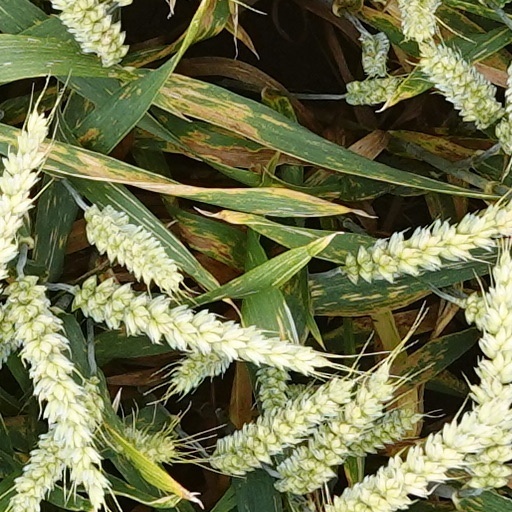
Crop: wheat